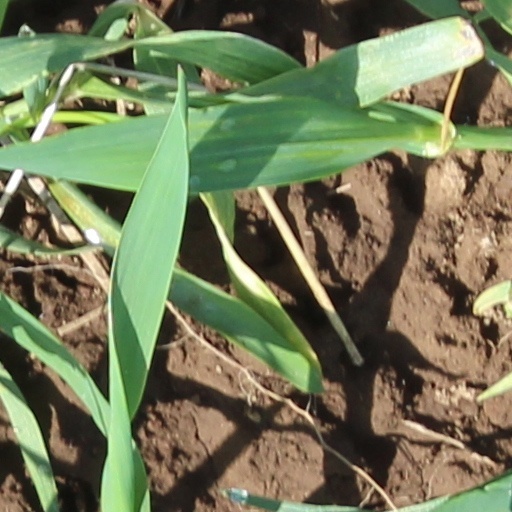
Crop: wheat